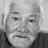
Emotion: neutral